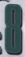
Number: 8